Western African Ebola epidemic

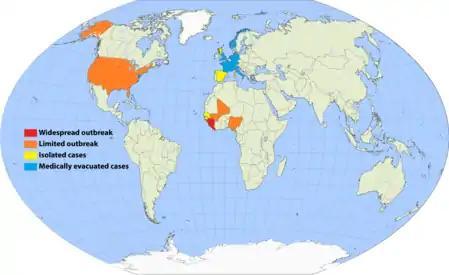
Ebola outbreak worldwide

The 2013–2016 outbreak, caused by Ebola virus (EBOV), was the first anywhere in the world to reach epidemic proportions. Extreme poverty, dysfunctional healthcare systems, distrust of government after years of armed conflict, and the delay in responding for several months, all contributed to the failure to control the epidemic. Other factors, per media reports, included local burial customs of washing the body and the unprecedented spread of Ebola to densely populated cities.